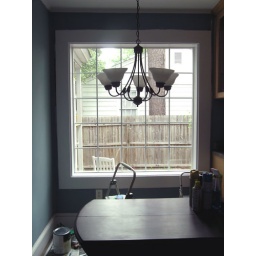
Picture window in Columbia house